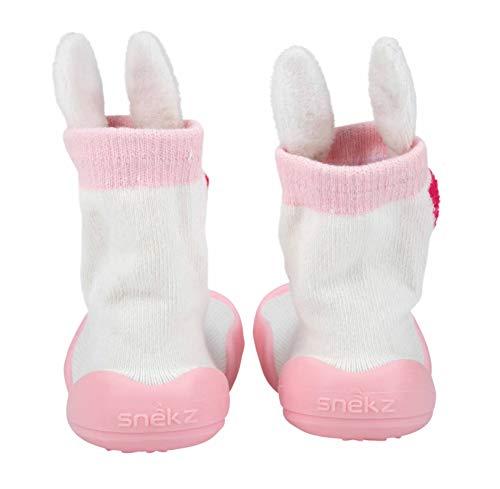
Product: Nuby Snekz Comfortable Rubber Sole Sock Shoes for First Steps- Pink Unicorn/Large 22-30 Months
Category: Toys & Games | Baby & Toddler Toys
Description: One Piece cotton sock with rubber Sole are ideal for children transitioning from crawling to walking.
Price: $12.99